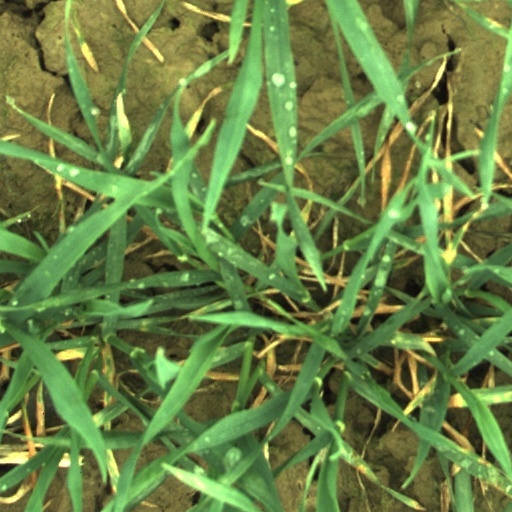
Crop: wheat